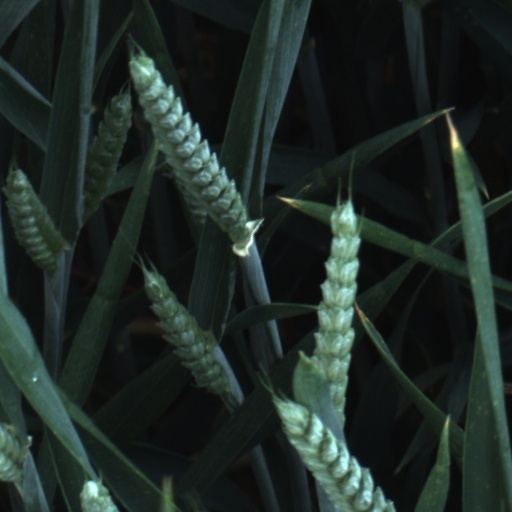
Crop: wheat